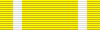
แสง เหตระกูล

นายแสง เหตระกูล (13 พฤษภาคม พ.ศ. 2454 - 1 สิงหาคม พ.ศ. 2524) ผู้บุกเบิกกิจการหนังสือพิมพ์เดลินิวส์
== ประวัติ ==
เป็นบุตรชายในจำนวน 4 คน ของนายจงกุ่ยและนางนี้ เหตระกูล เริ่มงานในแวดวงสื่อมวลชนครั้งแรกด้วยการร่วมหุ้นกับพี่น้องทำกิจการโรงพิมพ์ชื่อ โรงพิมพ์ตงซัว ก่อนที่จะซื้อกิจการหนังสือพิมพ์ "กรุงเทพ เดลิเมล์" รายปักษ์ รายสัปดาห์ มาดำเนินการเอง ซึ่งต่อมาได้พัฒนากลายเป็น "เดลิเมล์รายวัน" เมื่อวันที่ 24 มิถุนายน พ.ศ. 2493 จากนั้นจึงได้มี "บางกอกเดลิเมล์" หนังสือพิมพ์รายวันกรอบบ่ายเพิ่มขึ้นอีกหนึ่งฉบับ
ในยุคเผด็จการทหาร หลังจากที่จอมพลสฤษดิ์ ธนะรัชต์ กระทำการรัฐประหารรัฐบาลจอมพล ป. พิบูลสงคราม รัฐประหารในประเทศไทย พ.ศ. 2501|ในวันที่ 20 ตุลาคม พ.ศ. 2501 ได้มีคำสั่งจากคณะปฏิวัติงดใบอนุญาตประกอบการ แต่นายแสงยังคงสั่งให้บรรณาธิการทำงานอย่างเต็มที่ จนกระทั่งได้วางแผงขายในวันรุ่งขึ้น ในที่สุดแท่นพิมพ์ก็ได้ถูกล่ามโซ่ และกองบรรณาธิการบางคนถูกจับและบางคนเสียชีวิตระหว่างถูกคุมขัง
หลังจากนั้น นายแสง พยายามที่จะขออนุญาตกลับมทาทำหนังสือพิมพ์อีกหลายครั้งเป็นระยะ แต่ไม่เป็นผลสำเร็จ จึงได้จดทะเบียนชื่อหนังสือพิมพ์ใหม่ว่า "แนวหน้าแห่งเดลินิวส์" เมื่อวันที่ 28 มีนาคม พ.ศ. 2507 ซึ่งได้พัฒนากลายมาเป็นเดลินิวส์อย่างในปัจจุบัน
เมื่ออายุมากขึ้น นายแสงได้วางมือจากกิจการ โดยส่งต่อให้ นายประชา เหตระกูล บุตรชายดำเนินการต่อ และได้เสียชีวิตลงเมื่อวันที่ 1 สิงหาคม พ.ศ. 2524
นายแสง เหตระกูล ได้รับการยกย่องอย่างมากจากแวดวงสื่อมวลชนในประเทศไทยในฐานะนักหนังสือพิมพ์รุ่นบุกเบิกคนแรก ๆ ที่ต่อสู้ทุกรูปแบบกับอำนาจเผด็จการ ความไม่ถูกต้อง เพื่อเรียกร้องให้สื่อมวลชนมีเสรีภาพ มีความเป็นประชาธิปไตย จนได้รับการยกย่องให้เป็น ""ราชาหนังสือพิมพ์เมืองไทย"" จากสมาคมนักข่าวนักหนังสือพิมพ์แห่งประเทศไทย ในวันที่ 5 มีนาคม พ.ศ. 2553 ร่วมกับ นายกำพล วัชรพล ผู้ก่อตั้งหนังสือพิมพ์ไทยรัฐ
นายแสง เหตระกูล มีคำพูดที่ถือเป็นประโยคอมตะสำหรับแวดวงสื่อมวลชน ว่า
== เครื่องราชอิสริยาภรณ์ ==
* พ.ศ. 2507-ไฟล์:King Rama IX Royal Cypher Medal (Thailand) ribbon.png|80px|border เหรียญรัตนาภรณ์ รัชกาลที่ 9 ชั้น 4 (ภ.ป.ร. 4)
== อ้างอิง ==
* สกู๊ปหน้า 1 เชิดชูผู้ก่อตั้ง 'เดลินิวส์' 'แสง เหตระกูล' 'ราชาหนังสือพิมพ์' หนังสือพิมพ์เดลินิวส์ ฉบับที่ 22,058 ประจำวันศุกร์ที่ 5 มีนาคม พ.ศ. 2553
== แหล่งข้อมูลอื่น ==
* หนังสือพิมพ์เดลินิวส์
* รัฐประหารในประเทศไทย พ.ศ. 2501
หมวดหมู่:สกุลเหตระกูล
หมวดหมู่:นักหนังสือพิมพ์ชาวไทย
หมวดหมู่:บรรณาธิการหนังสือพิมพ์
หมวดหมู่:ชาวไทยเชื้อสายจีน
หมวดหมู่:ผู้ได้รับเครื่องราชอิสริยาภรณ์ บ.ช.
หมวดหมู่:ผู้ได้รับเหรียญรัตนาภรณ์ ภ.ป.ร.3